Sheila Jackson Lee

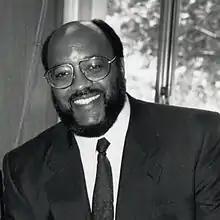
Elwyn Lee in 2011

On January 4, 2021, Jackson Lee introduced the Sabika Sheikh Firearm Licensing and Registration Act (H.R. 127; 117th Congress), a bill that expanded requirements for firearm licensing to every firearm and banned any ammunition of .50 caliber BMG or larger.